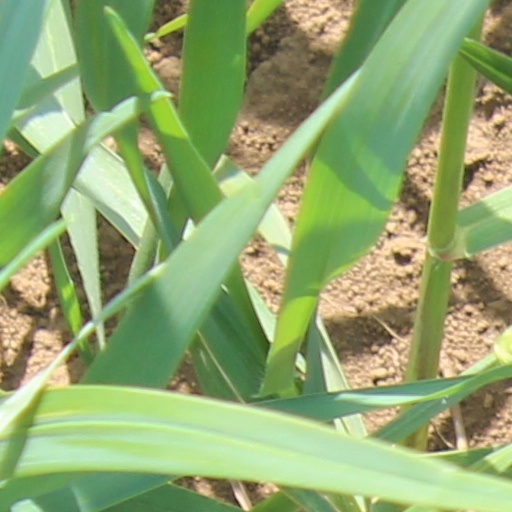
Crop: wheat